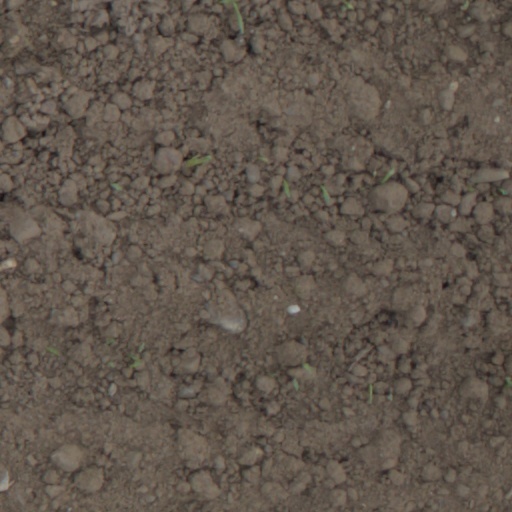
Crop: wheat